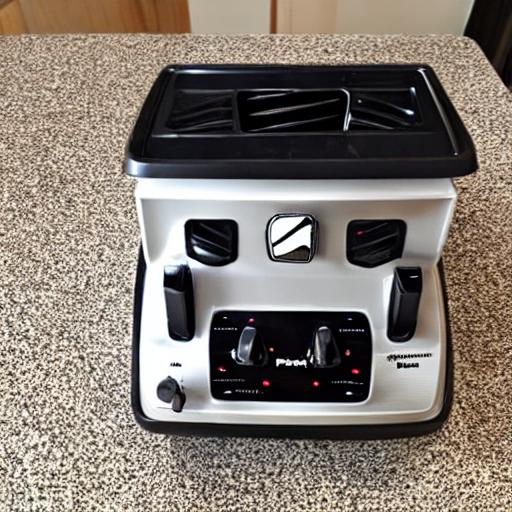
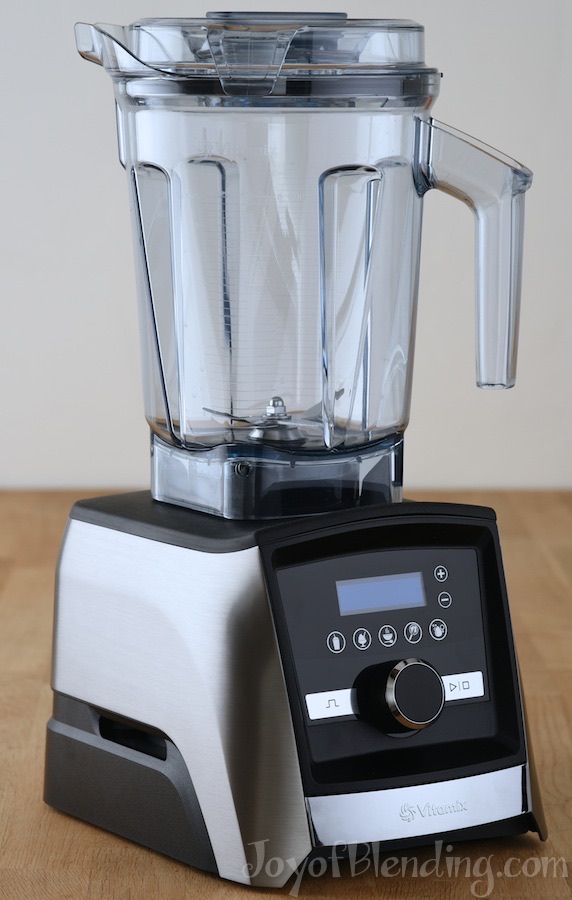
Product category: items_blender
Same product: no